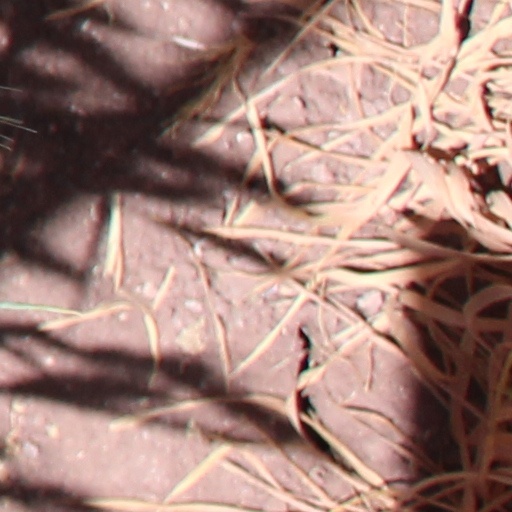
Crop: wheat